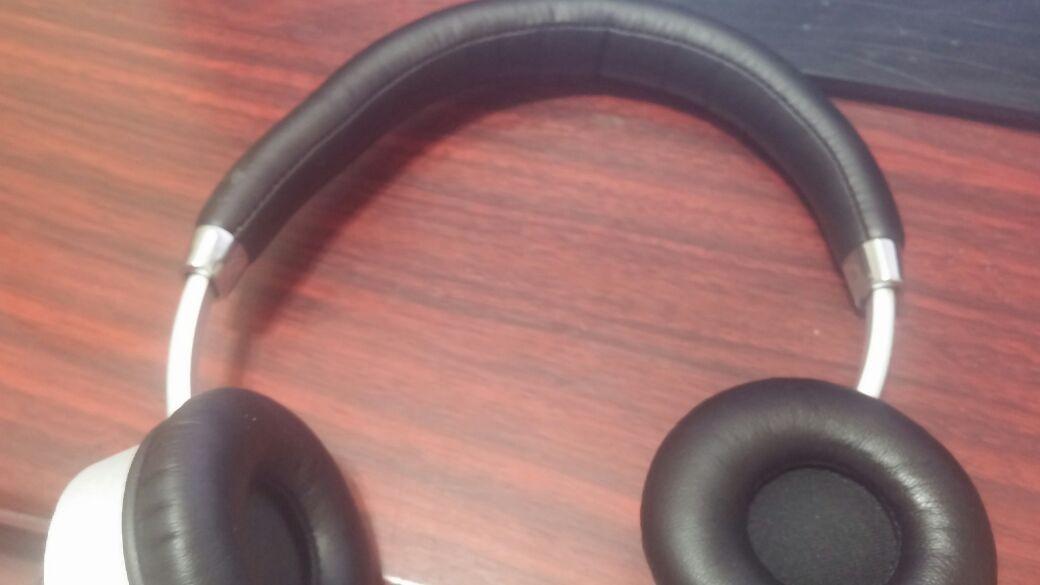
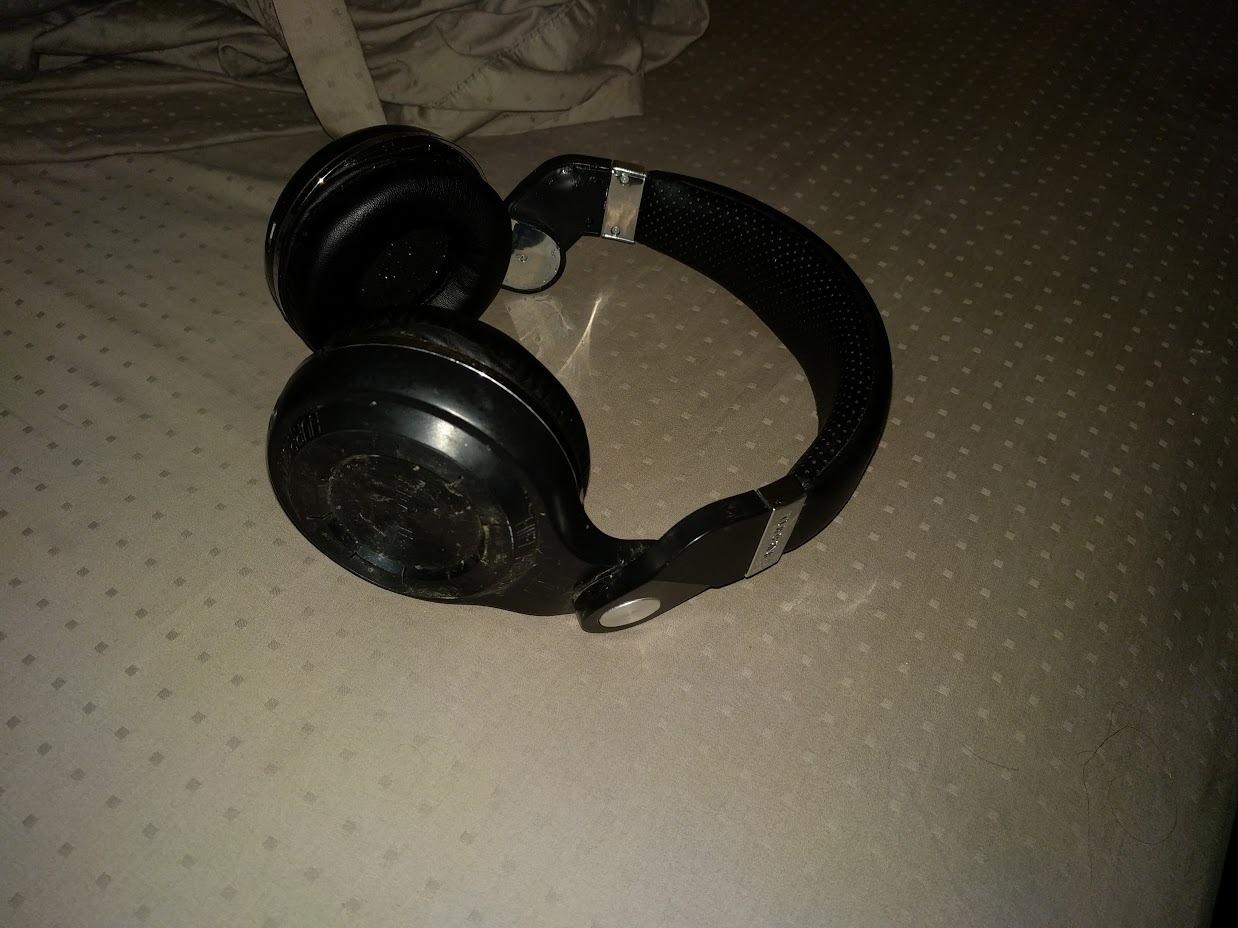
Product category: headphones
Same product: no